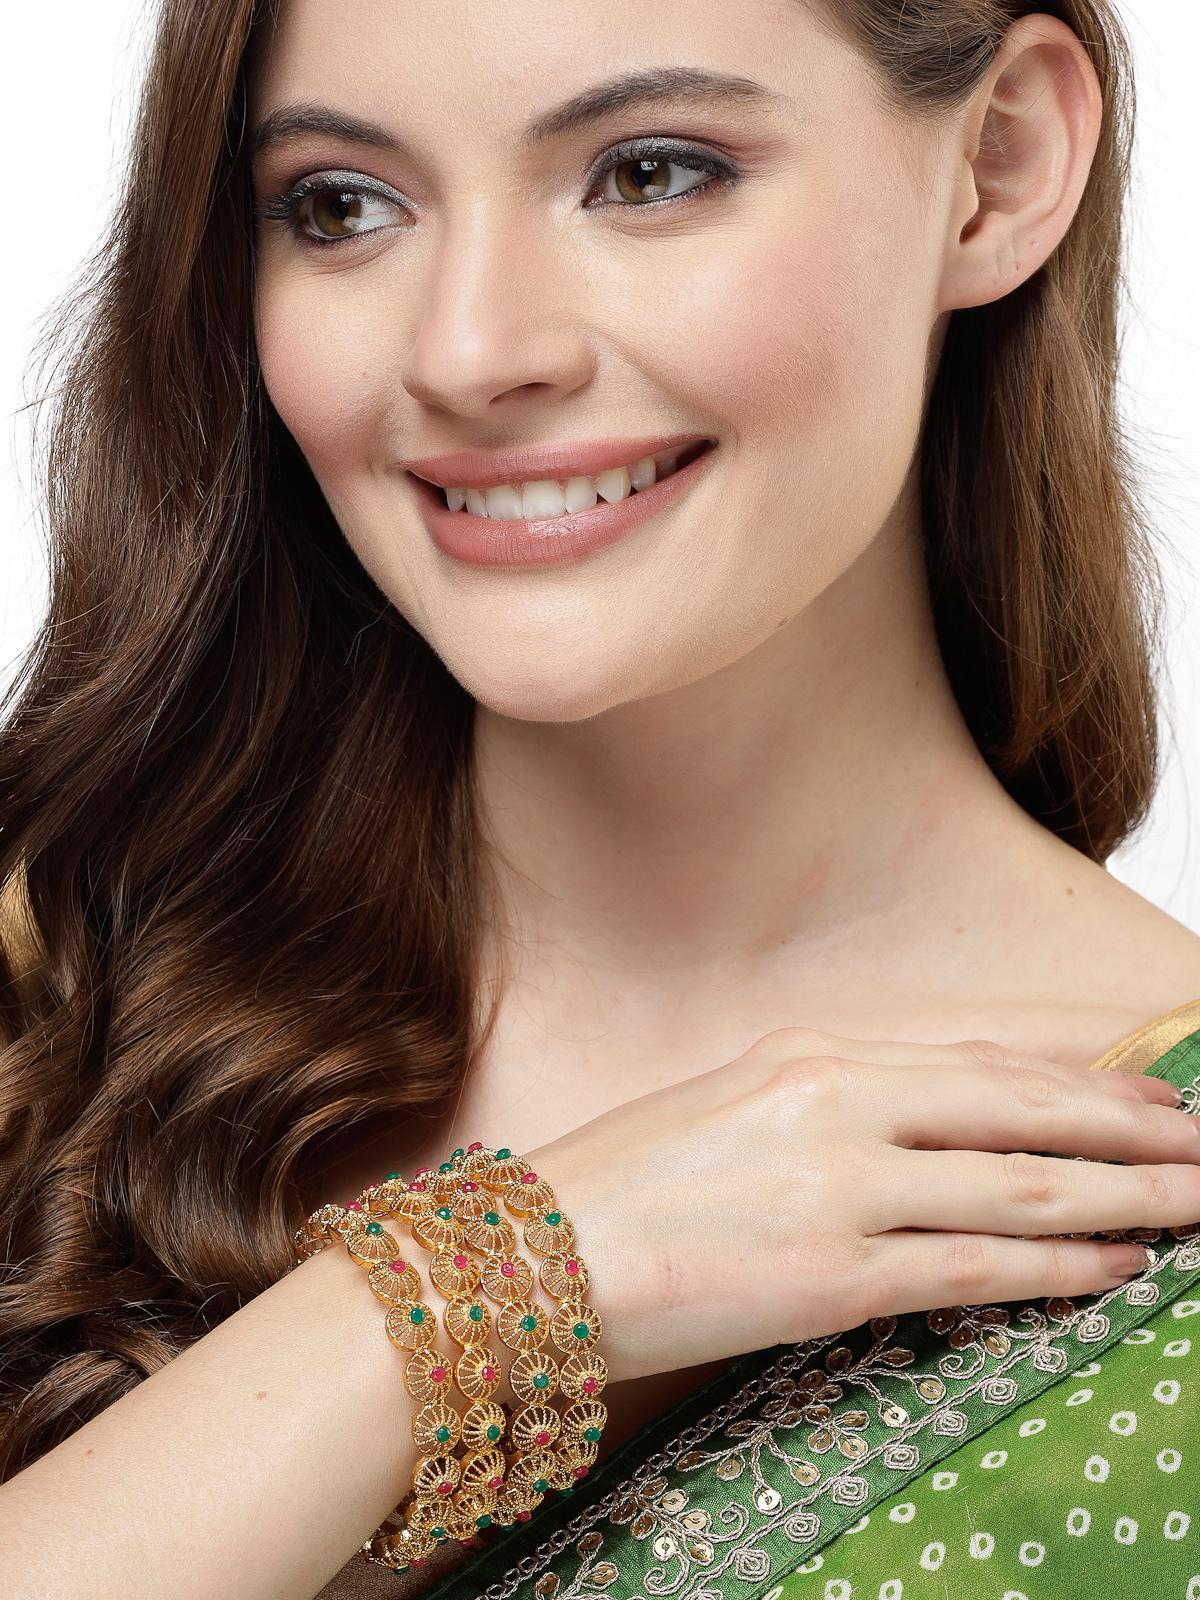
Sukkhi Indian Classic Gold Plated Red And Green Bracelet Bangle Set Jewellery for Women & Girls | Set of 4 Latest Design | Birthday Anniversary Gift for Women|B105888_2.8
Type: Bracelets & Bangles
Brand: Sukkhi
Price: Rs. 332
 Embrace timeless elegance with the Sukkhi Indian Classic Gold Plated Bracelet Bangle Set for Women & Girls. This set of four exudes traditional charm with a rich combination of red and green, showcasing the latest design trends. The gold-plated finish adds an opulent touch to any ensemble. Sized at 2.4, 2.6 and 2.8, these bracelets make for a perfect birthday or anniversary gift, celebrating cultural richness and timeless beauty for the special women in your life with a set that's both classic and versatile.Disclaimer:There may be slight variation in shade and colour due to photographic effects and monitor settings
Included: 4 Bangles